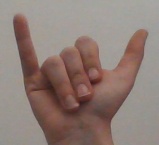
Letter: ya